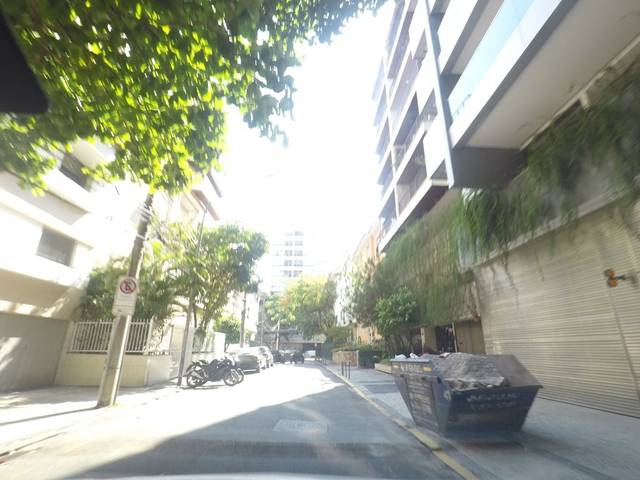
Region: Brazil
Coordinates: -22.984, -43.224